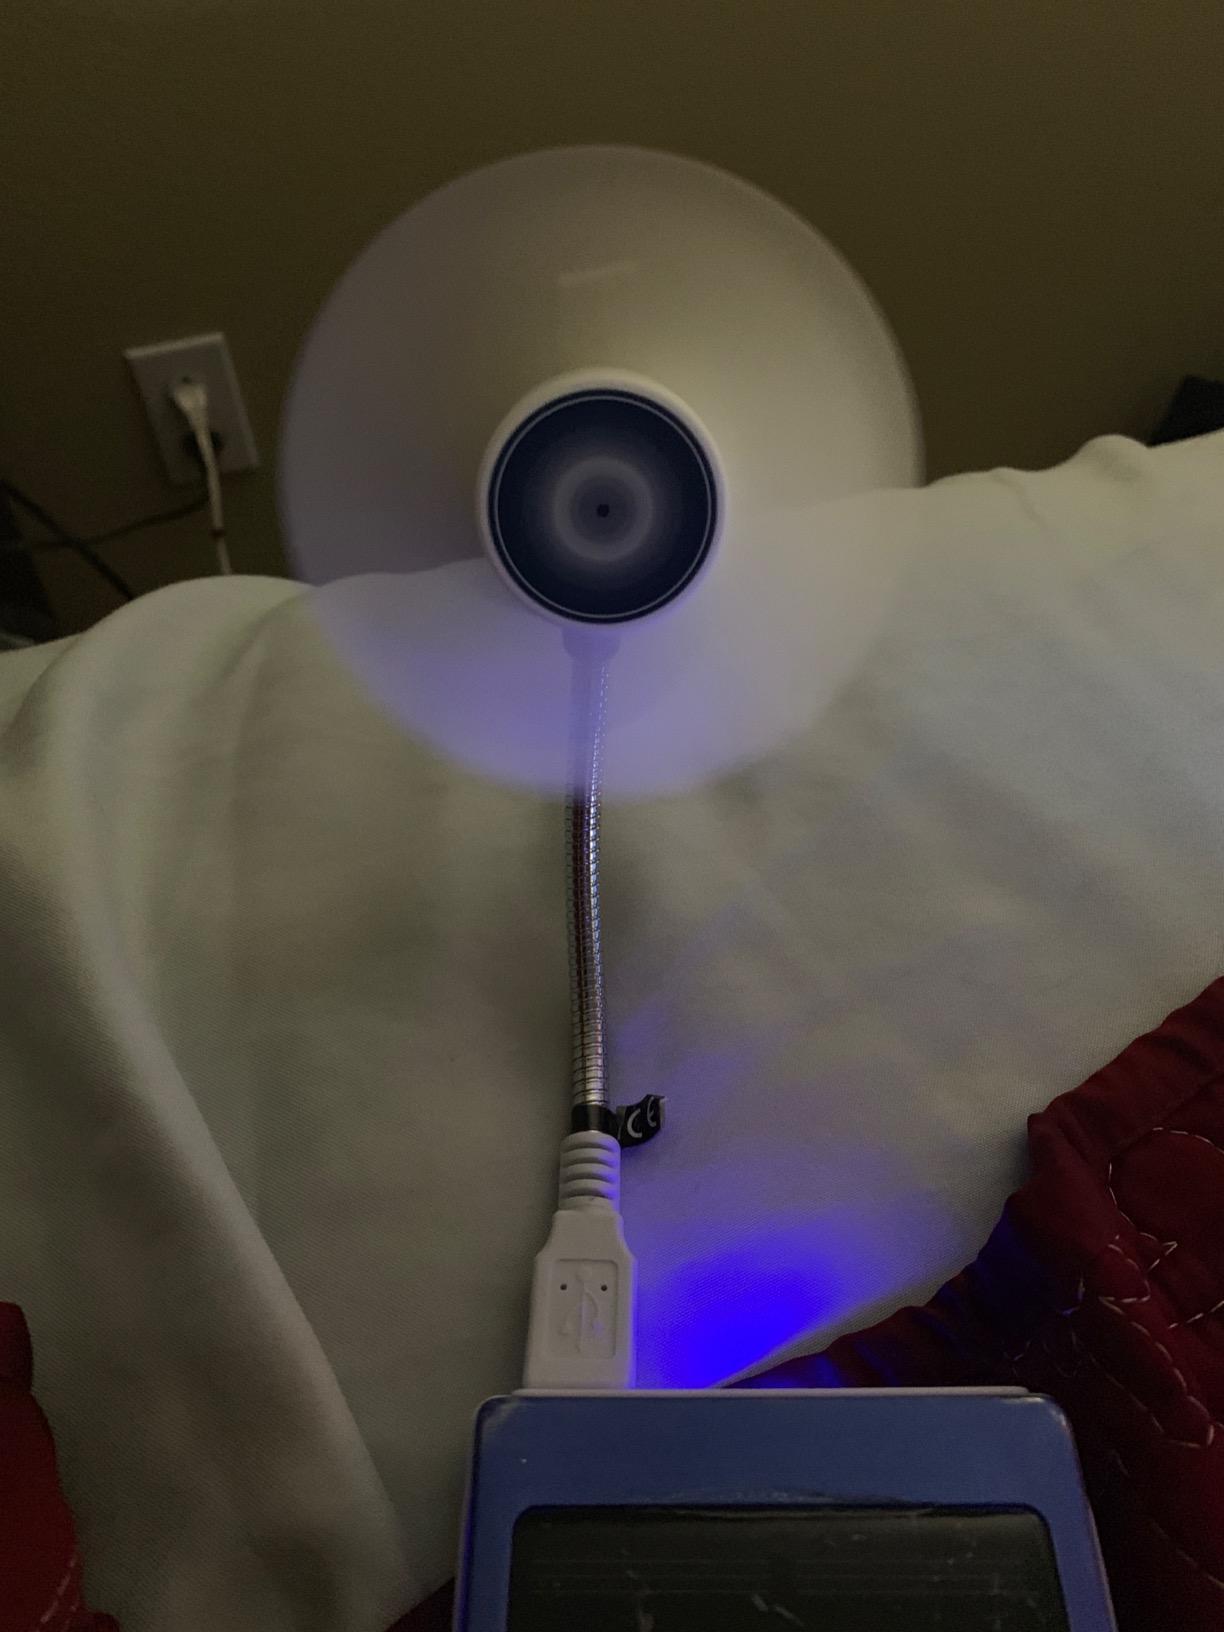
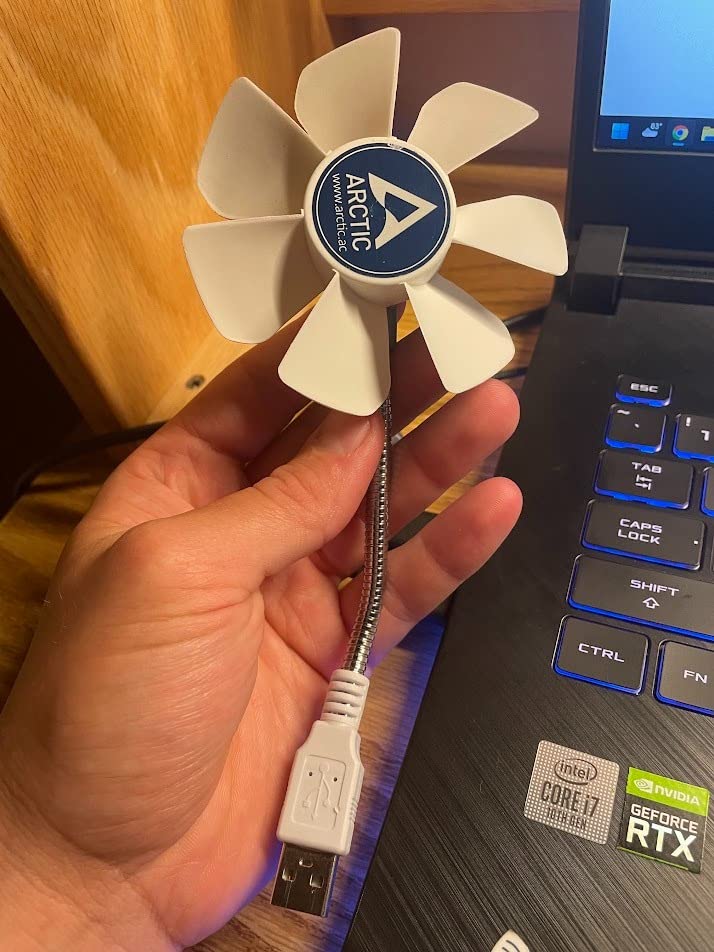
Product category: fan
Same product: yes